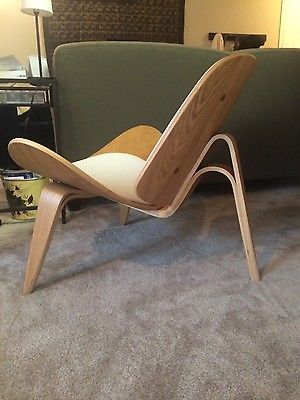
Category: chair